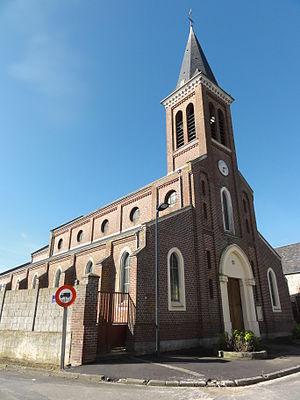
L'église Saint-Laurent de Monceau-le-Waast est une église située à Monceau-le-Waast, en France.
Monceau-le-Waast est une commune française située dans le département de l'Aisne, en région Hauts-de-France.